Hammerhead ribozyme

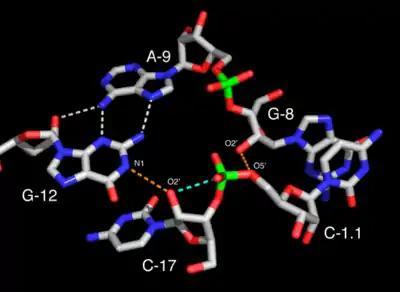
The active site of the full-length hammerhead ribozyme. G12 is positioned consistent with a role as a general base in the cleavage reaction, and the 2'-OH of G8 is positioned for acid catalysis. Potentially "active" hydrogen bonds are shown as orange dotted lines. The 2'-O of C17 is shown to be aligned for nucleophilic attack along the blue dotted line trajectory.

The tertiary interactions in the full-length hammerhead ribozyme stabilize what strongly appears to be the active conformation. The nucleophile, the 2'-oxygen of the cleavage-site nucleotide, C17, is aligned almost perfectly for an in-line attack (the S2(P) reaction). G12 is positioned within hydrogen bonding distance of this nucleophile, and therefore would be able to abstract a proton from the 2'-oxygen if G12 itself becomes deprotonated. The 2'-OH of G8 forms a hydrogen bond to the 5'-leaving group oxygen, and therefore potentially may supply a proton as negative charge accumulates on the 5'-oxygen of the ribose of A1.1.